Northeast Plaza

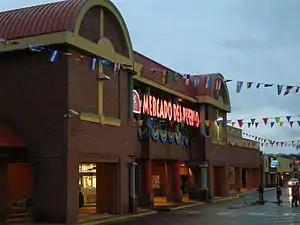
Mercado del Pueblo Hispanic supermarket at Northeast Plaza 2013

Northeast Plaza is a strip mall-style shopping center on Buford Highway in Brookhaven, Georgia just east of the Buckhead area of Atlanta. The center was built in late 1957 and renovated in 1986. In the mid-1980s it ranked as the 12th largest retail center in the Atlanta area.